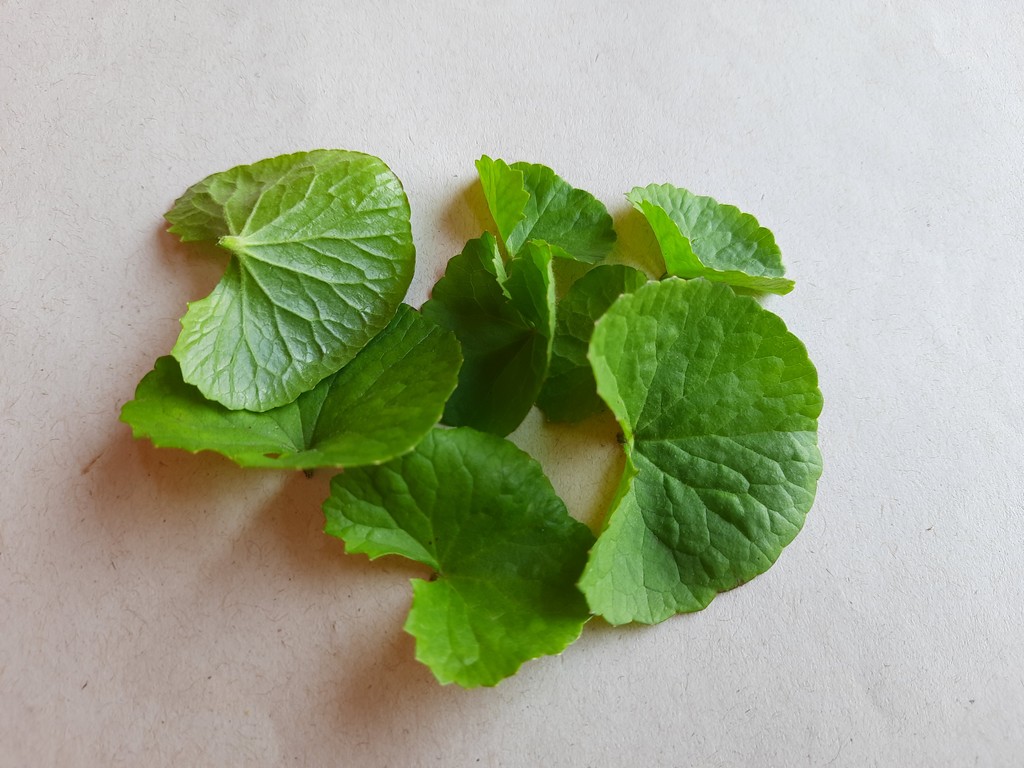
Label: Healthy